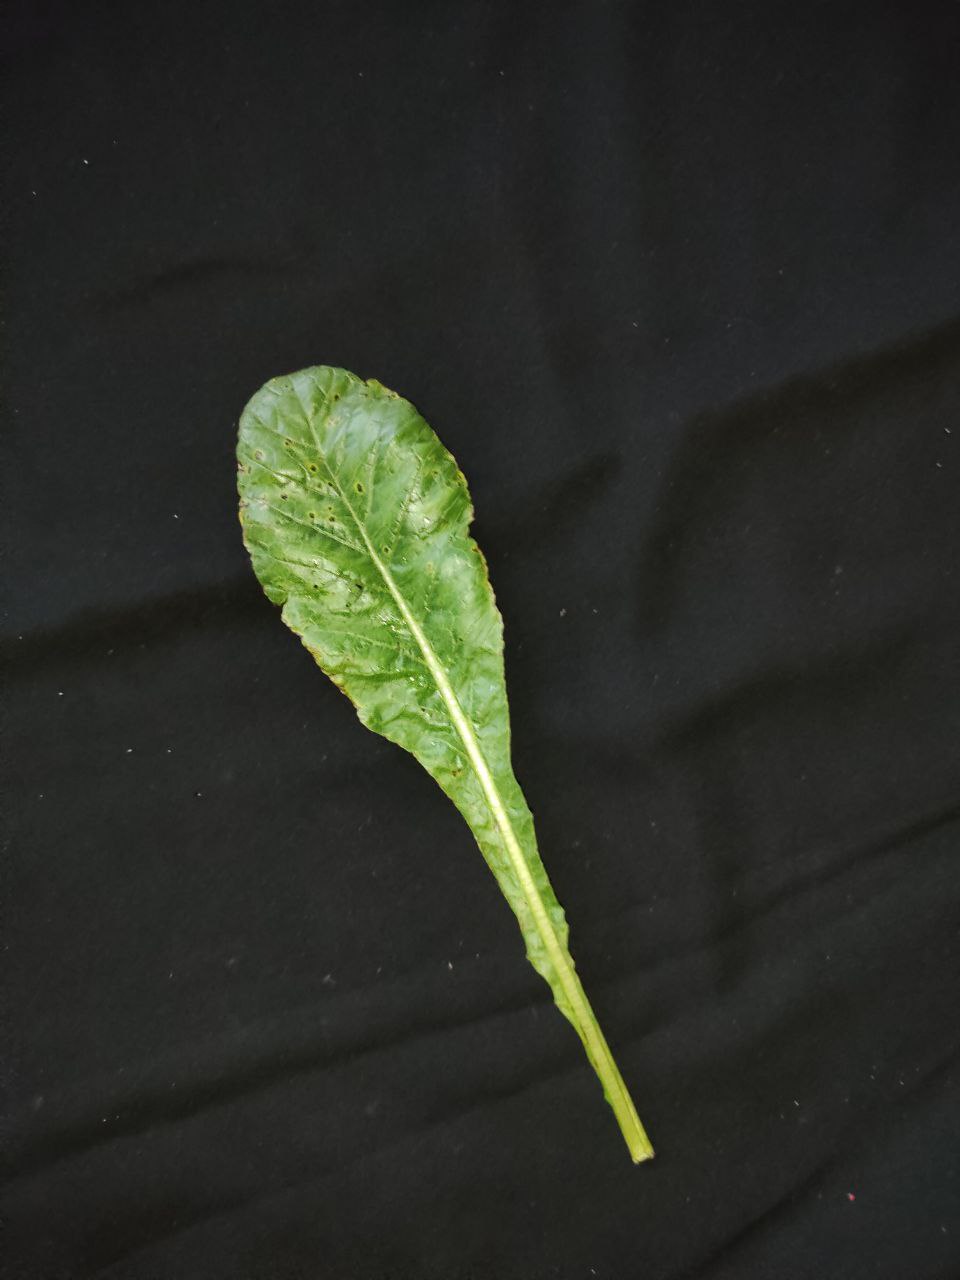
Label: Black leaf spot